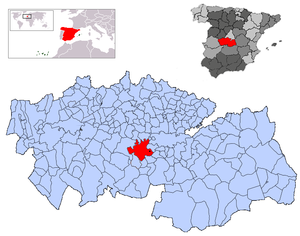
Polán est une commune d'Espagne de la province de Tolède dans la communauté autonome de Castille-La Manche.